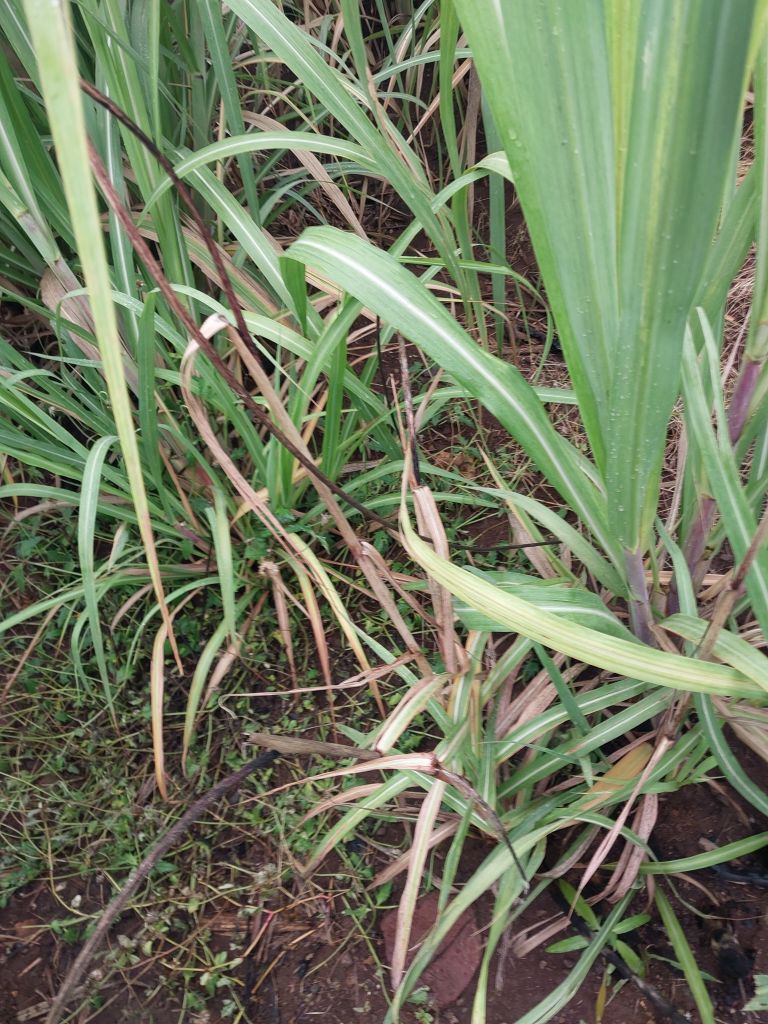
Label: Smut